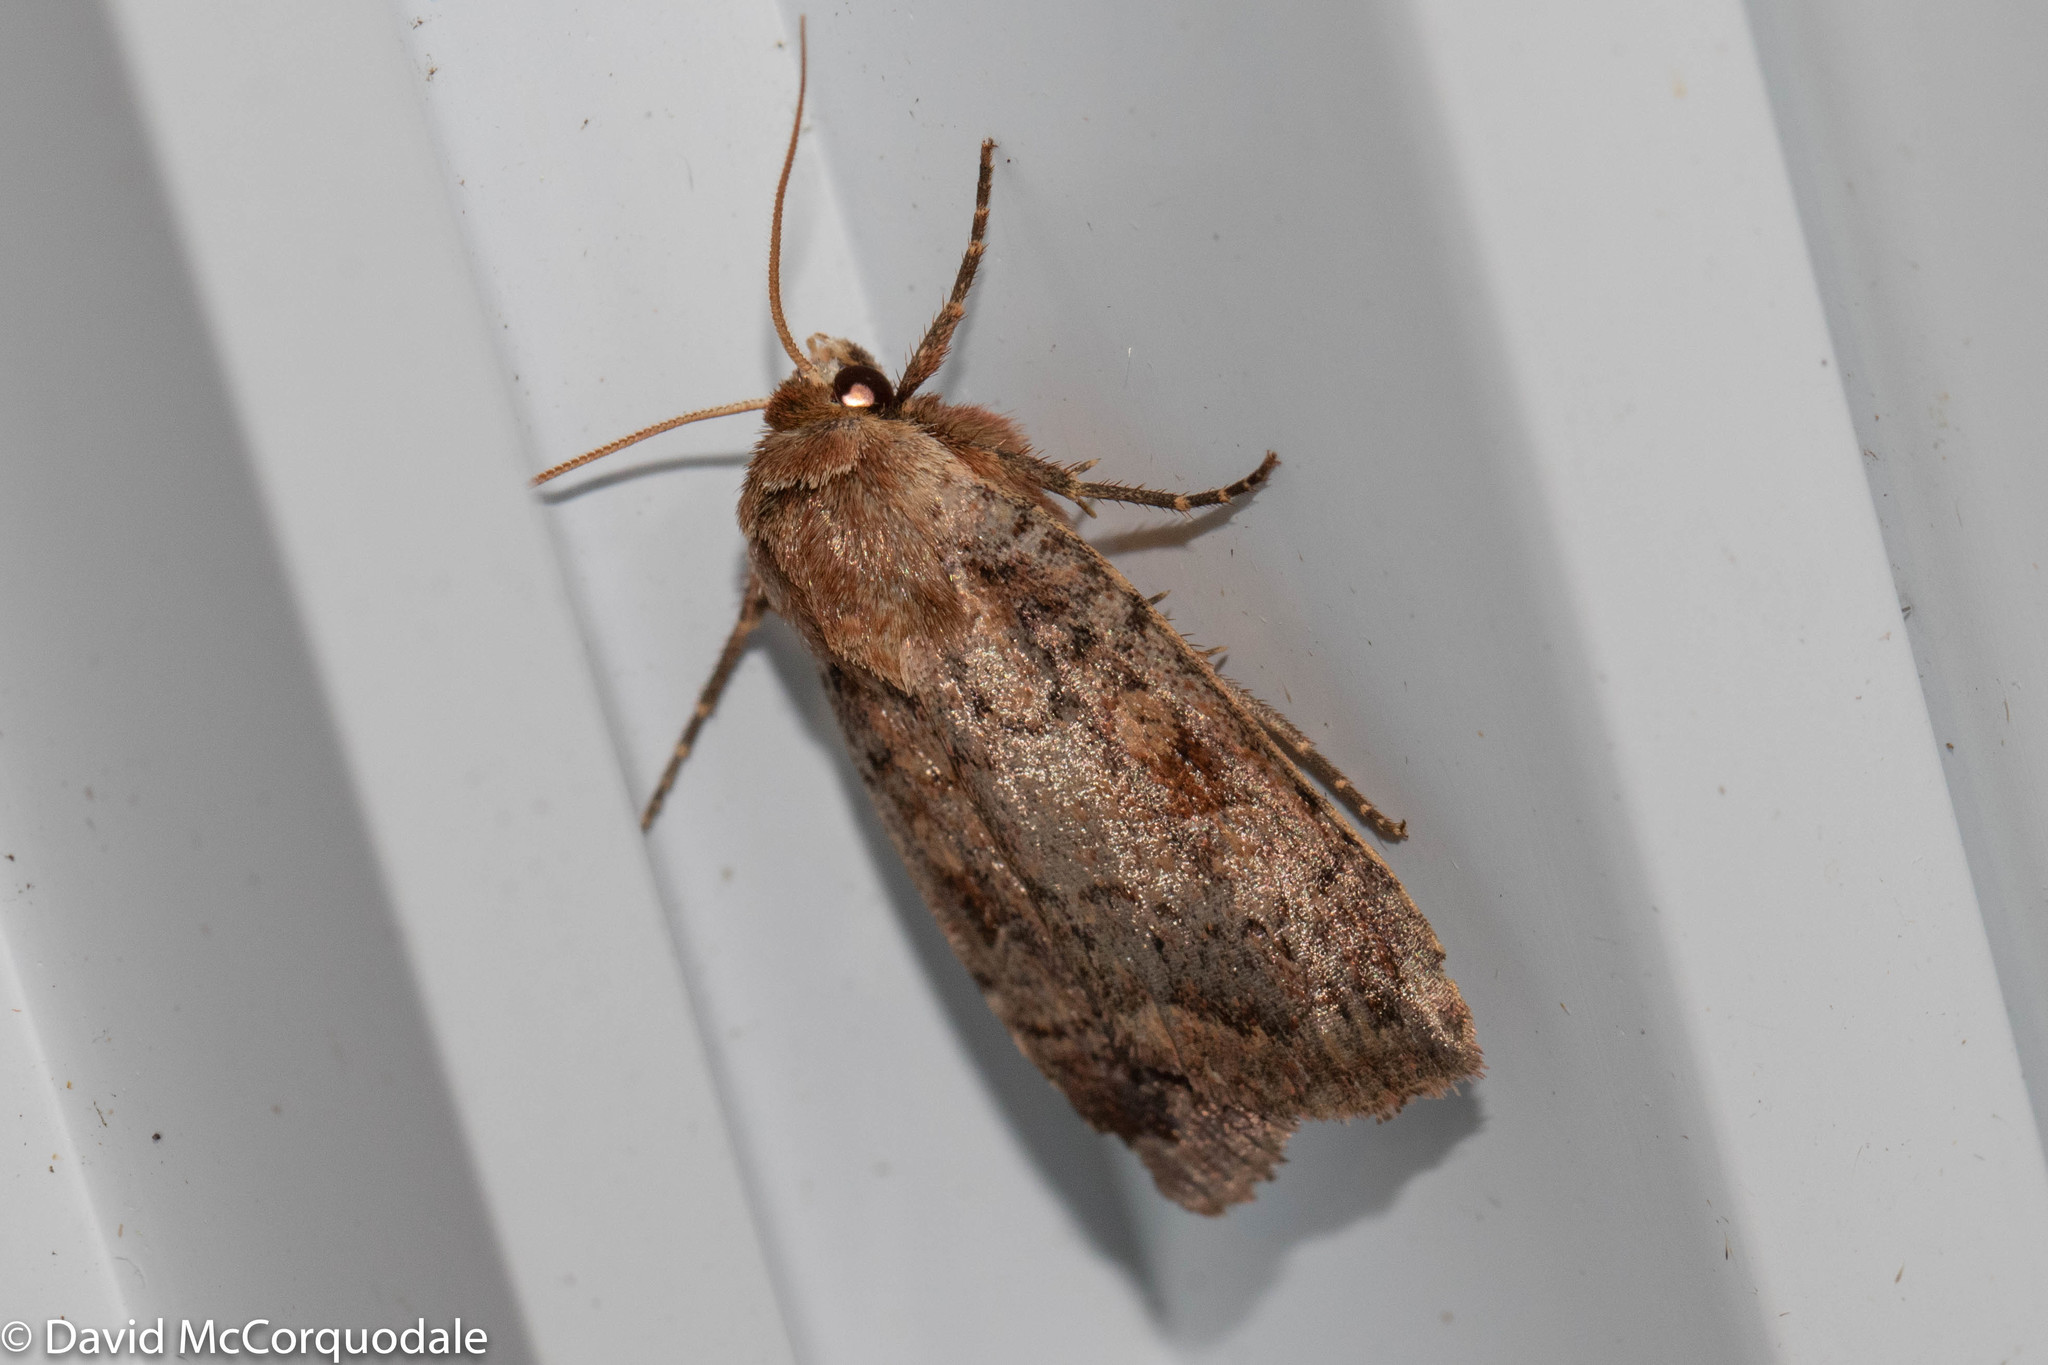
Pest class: cutworms